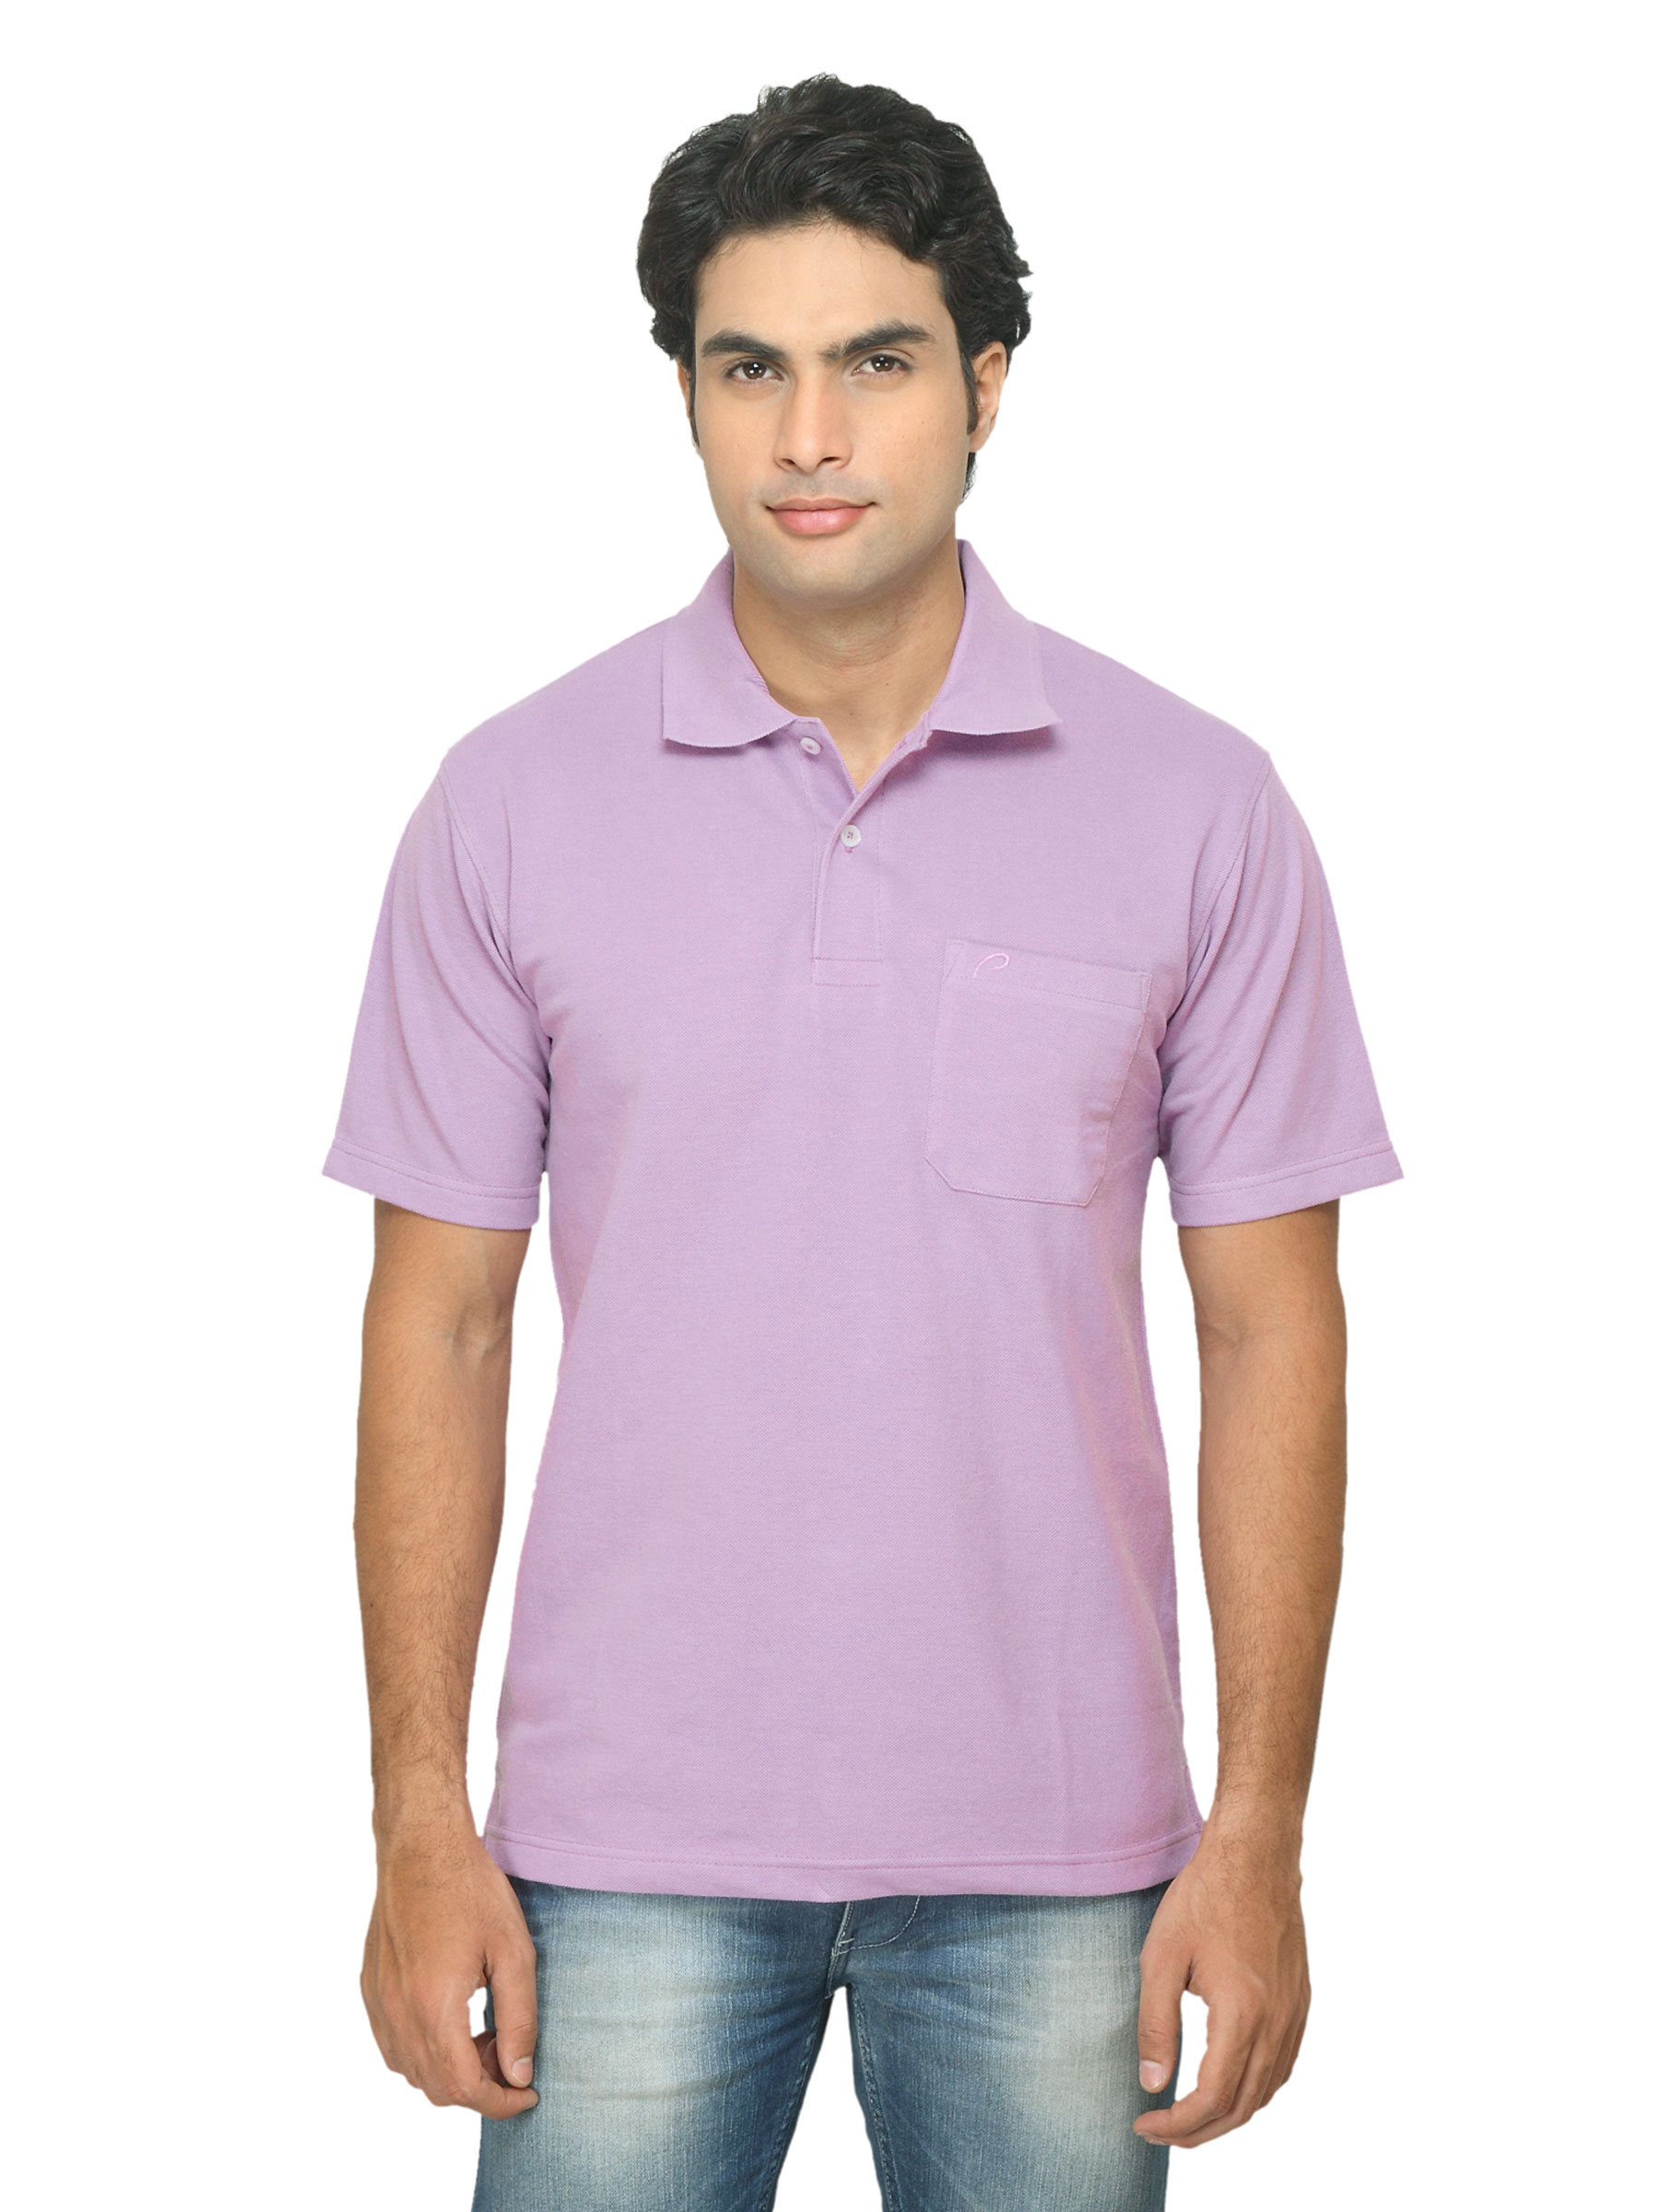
Proline Men Lavender T-shirt
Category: Apparel / Topwear / Tshirts
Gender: Men
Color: Lavender
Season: Summer 2013
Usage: Casual